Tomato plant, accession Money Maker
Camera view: bottom (45 deg); turntable rotation: 270 degrees
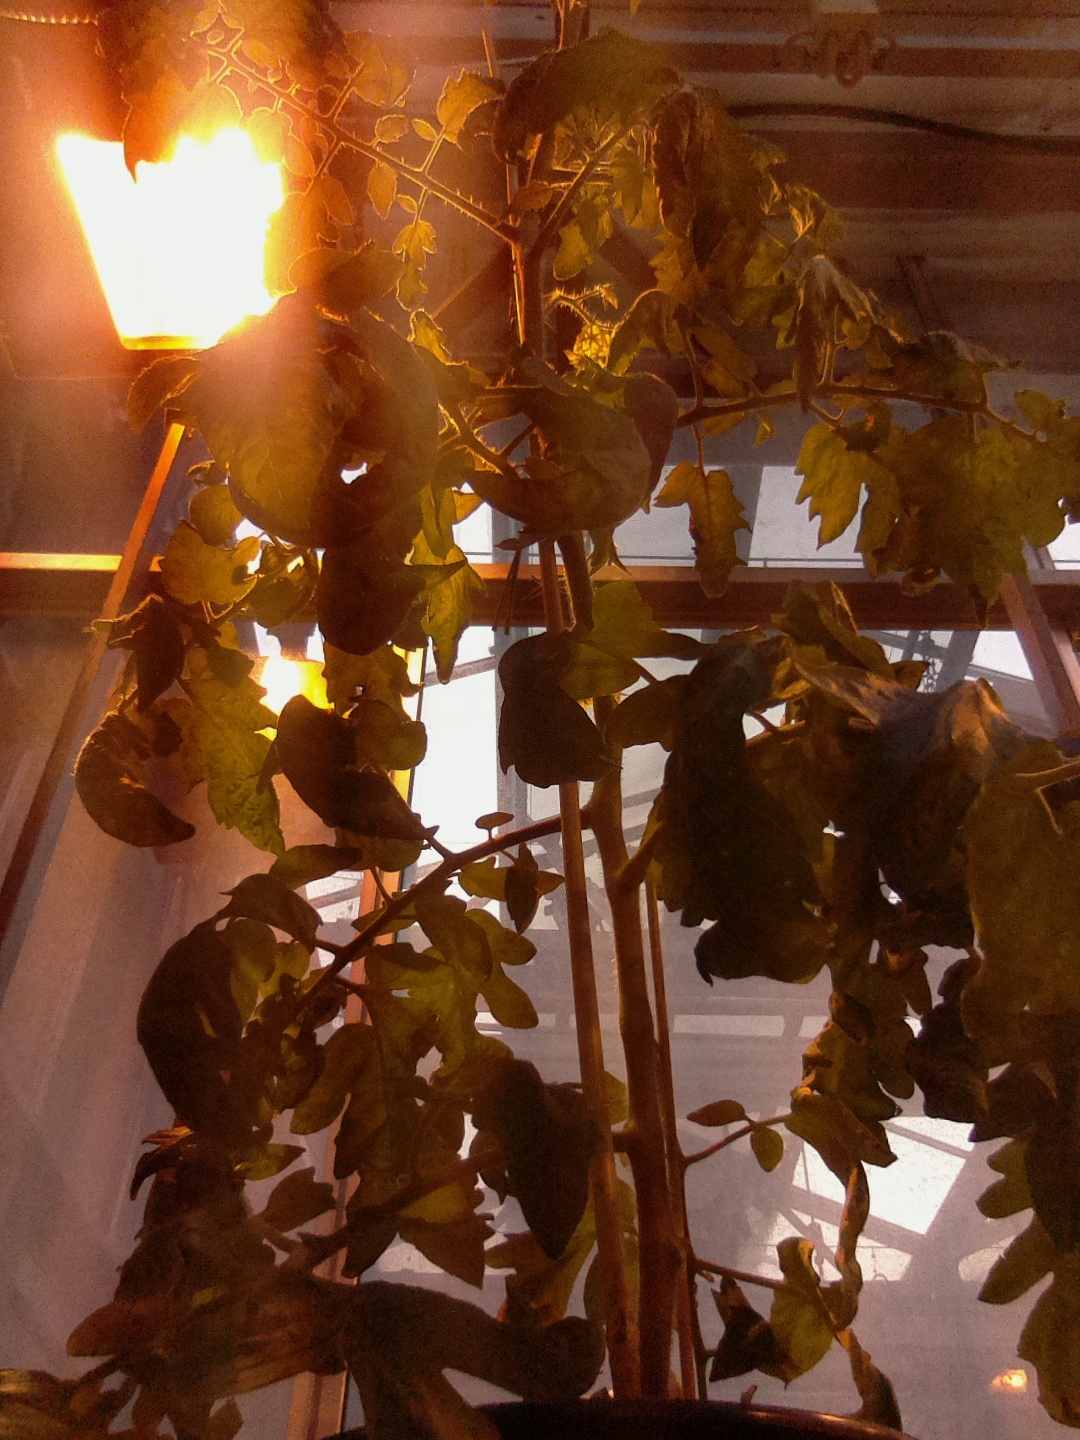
BBCH growth stage 70: Fruits at the main stem or branches visibles